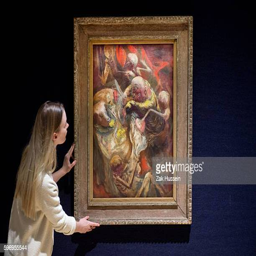
by painting artist estimated at £ 30000 £ 50 part of the auction taking place